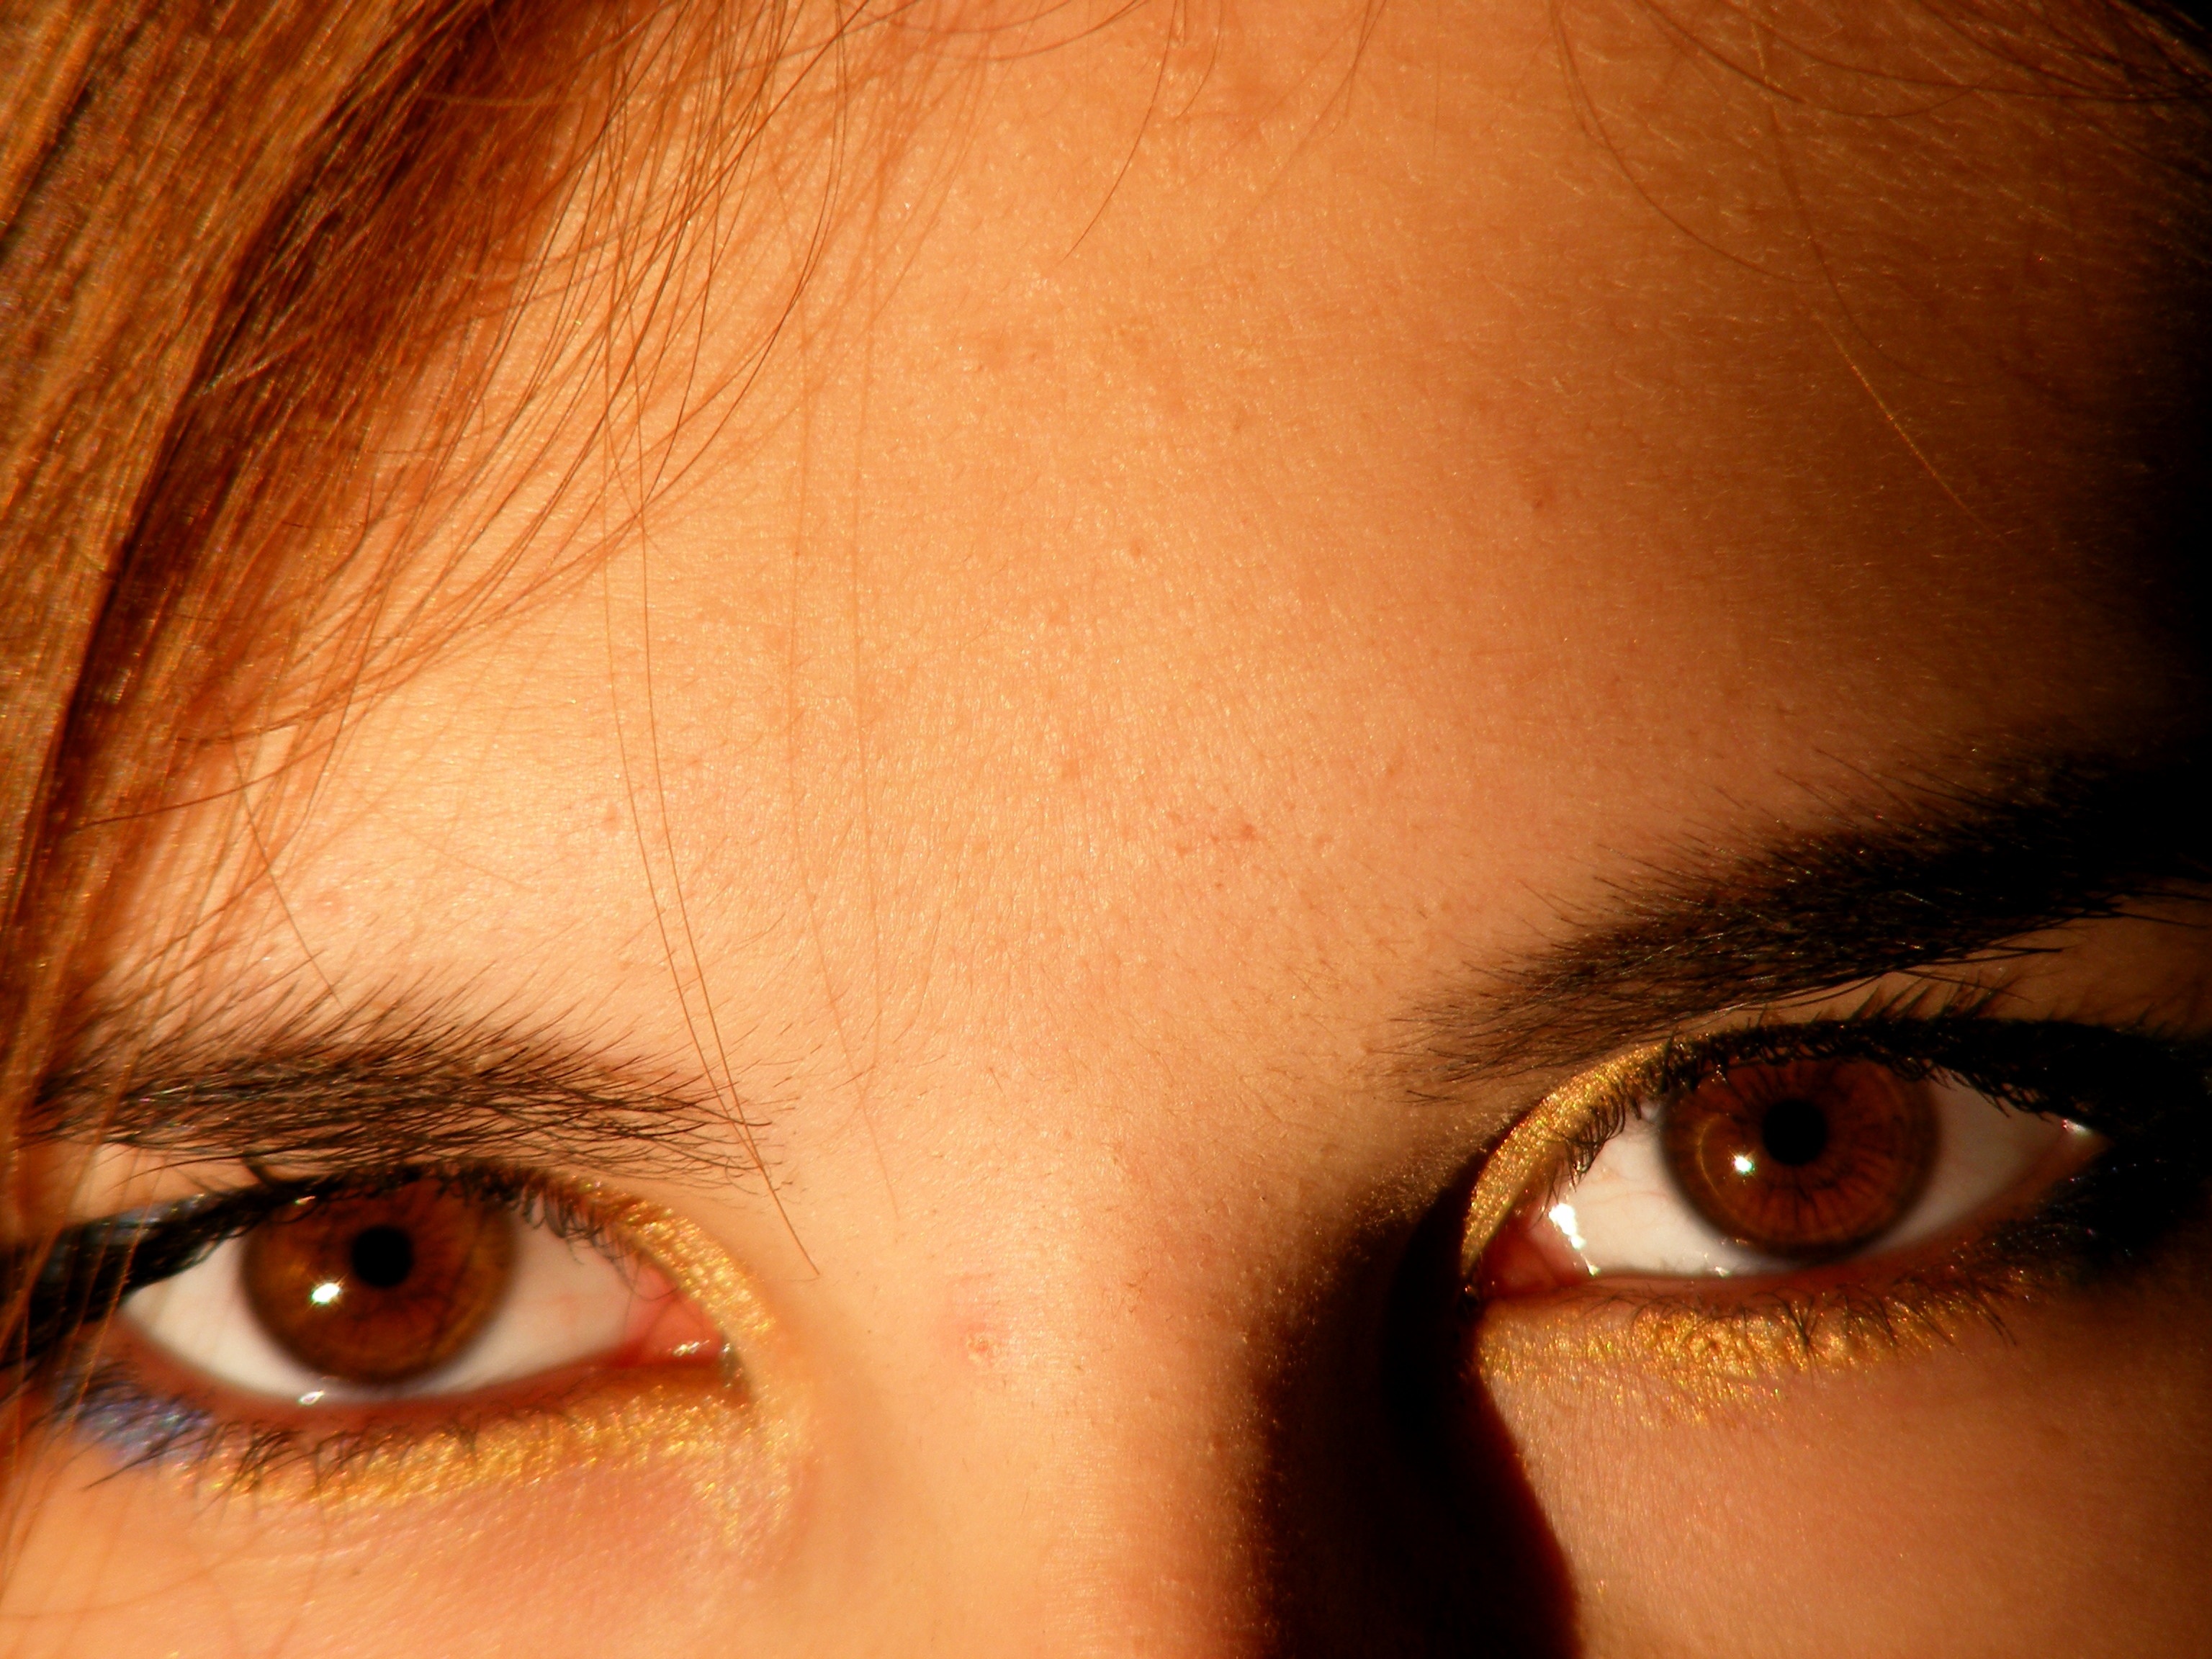
light, girl, photography, portrait, red, color, brown, ear, yellow, lip, eyebrow, eyelash, close up, human body, coloring, face, nose, cheek, iris, eye, glasses, head, skin, beauty, organ, macro photography, brown eyes, forehead, brown hair, gene, vision care, eyelash extensions